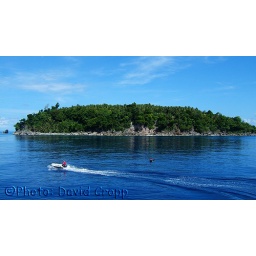
Tifore Island South side, reef mostly huge hard corals in gin clear water